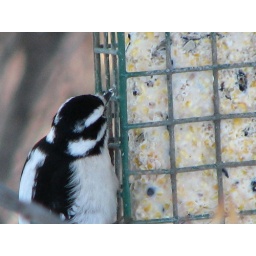
day 4 of project 366 2008I believe a female downy woodpecker on a suet cake in my back yard in ND